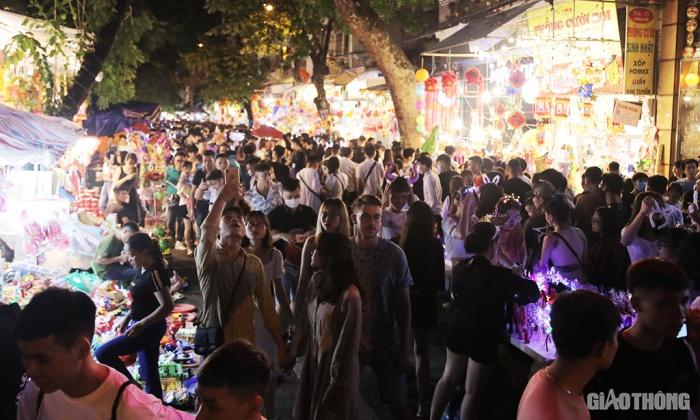
có nhiều người đang tham gia vào một khu chợ đêm